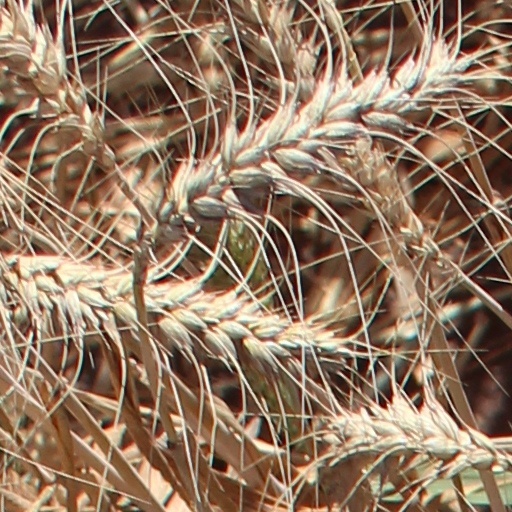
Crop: wheat